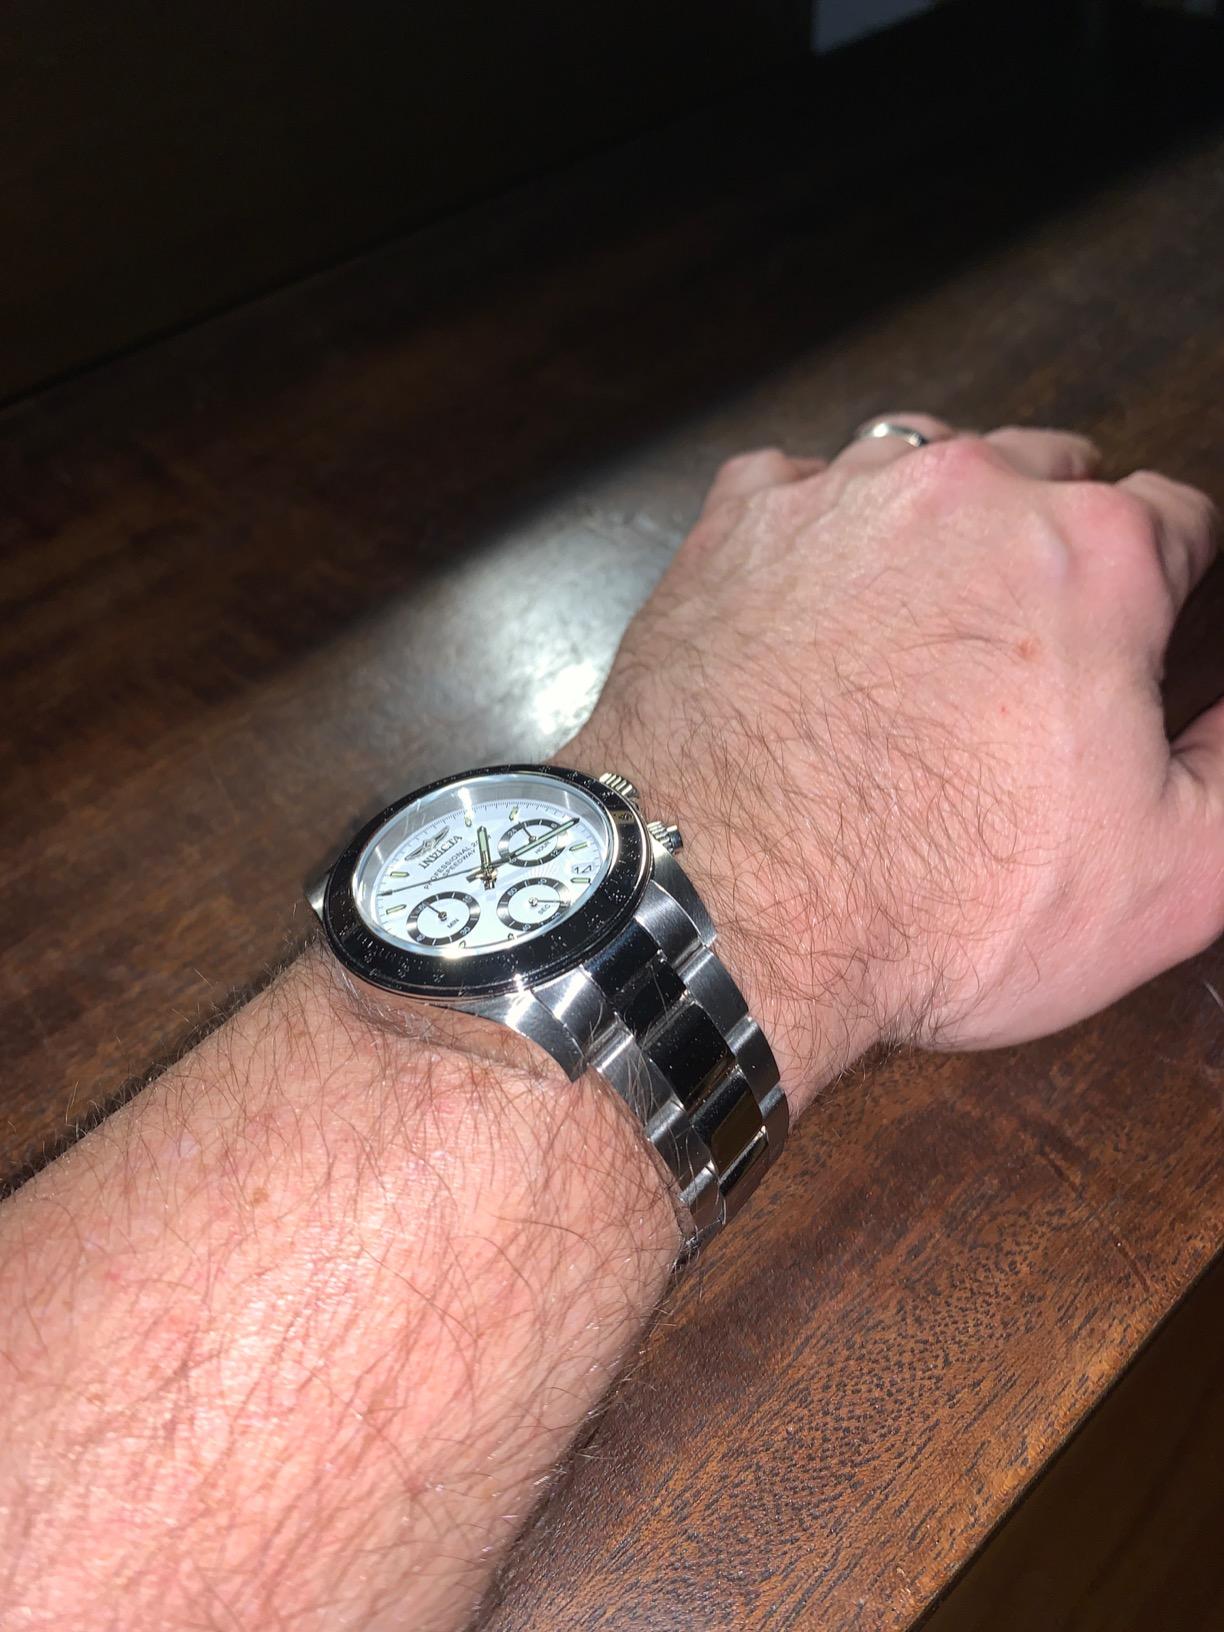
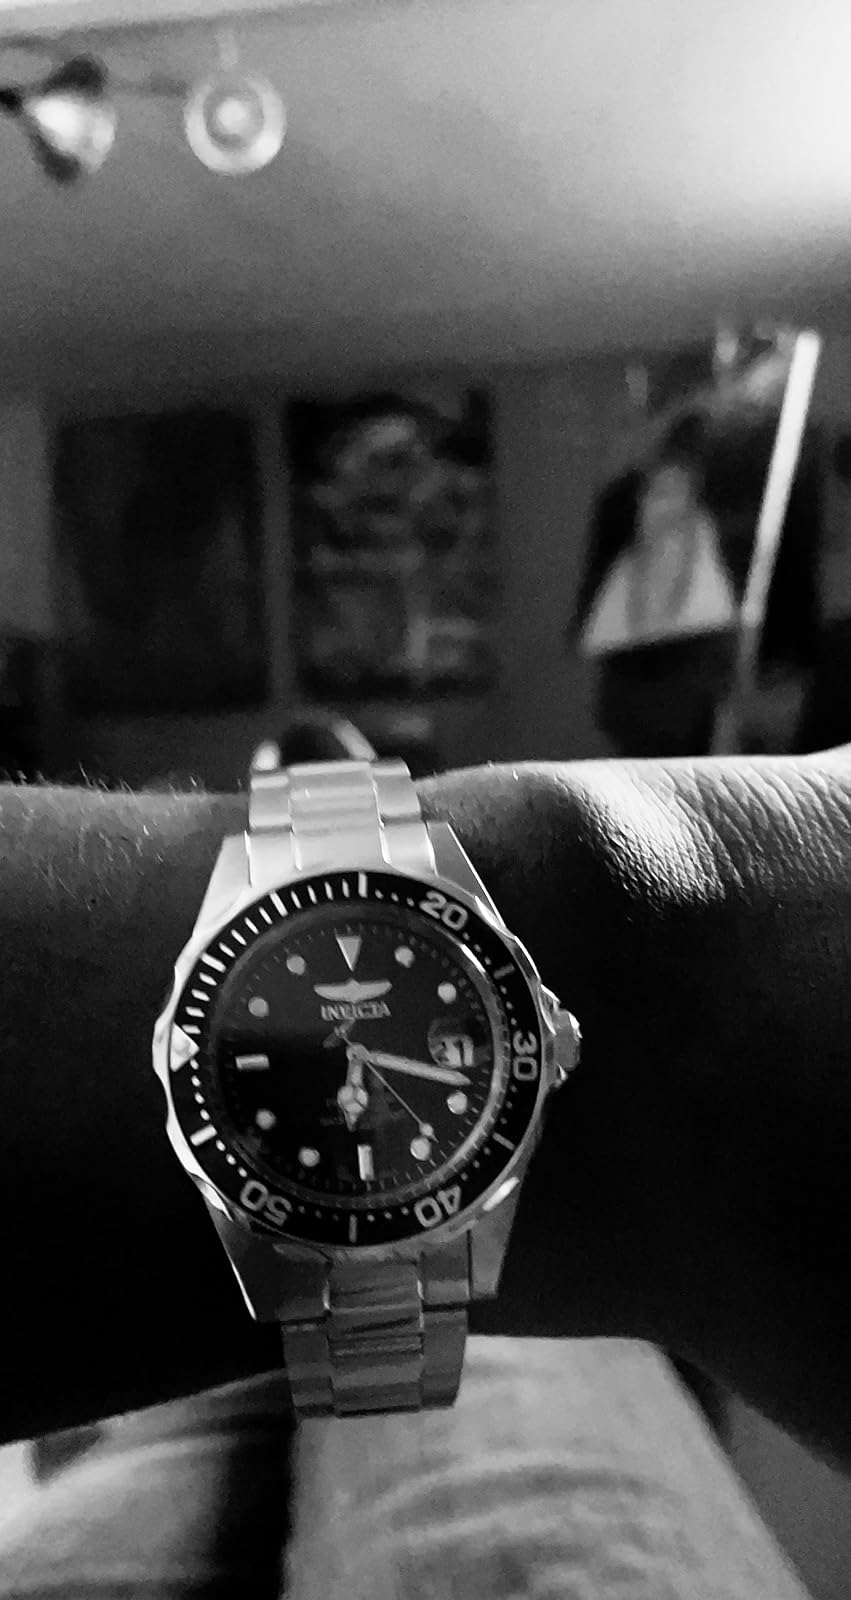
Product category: accessories_watch
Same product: no